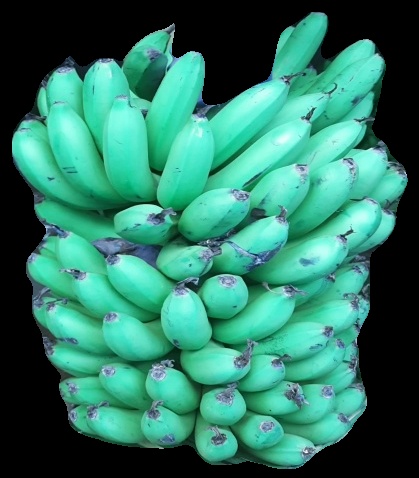
Variety: pachbale
Grade: grade1